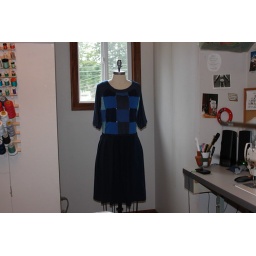
Woven dress in shades of blue with long braided drawstring tie. Size 2X.